Mengdudajie station

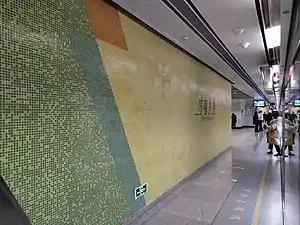

Mengdudajie station, is a station of Line 10 of the Nanjing Metro. It started operations on 1 July 2014.